Samuel Doggett

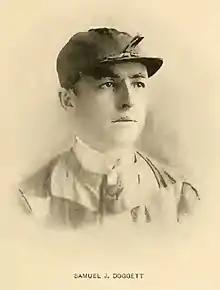

Samuel Jesse Doggett (November 29, 1871 - October 4, 1935) was one of the leading American Thoroughbred horse racing jockeys of the 1890s and a founding director of the Horsemen's Protective Association who went on to train and own racehorses.